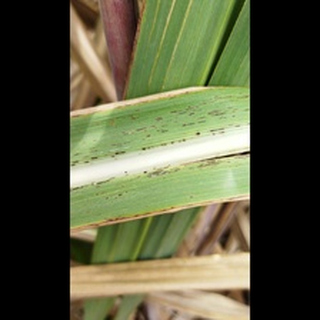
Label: sugarcane_rust